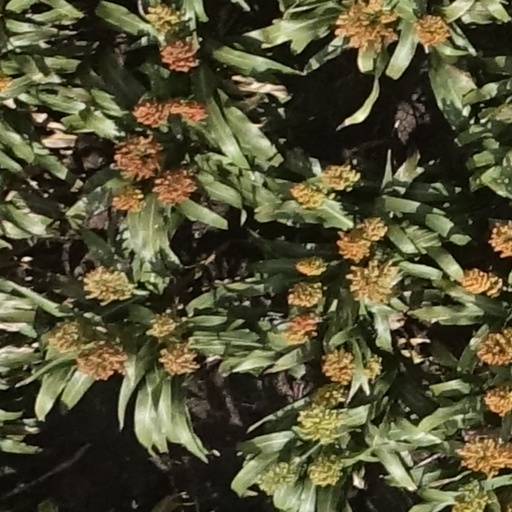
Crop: sorghum